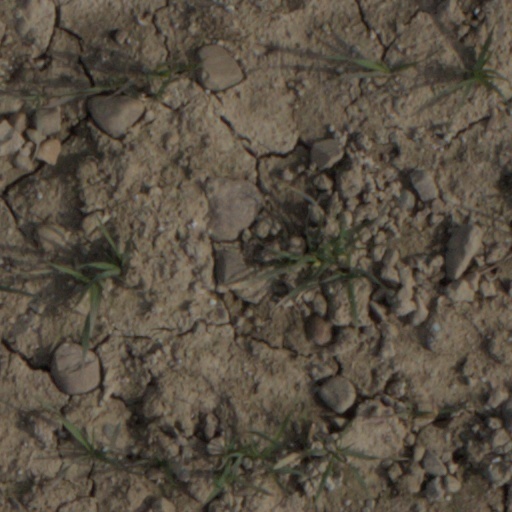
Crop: wheat